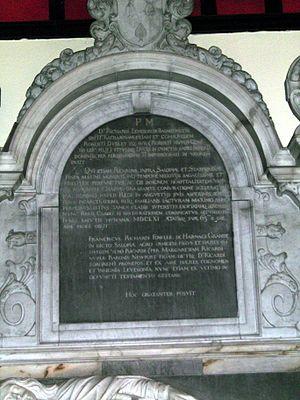
Sir Richard Leveson était un homme politique anglais qui était député à la Chambre des Communes de 1640 à 1642. Il a soutenu la cause royaliste au cours de la Première révolution anglaise.